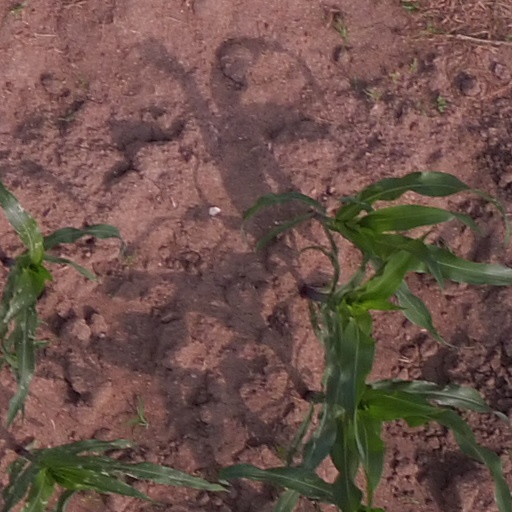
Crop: maize; corn